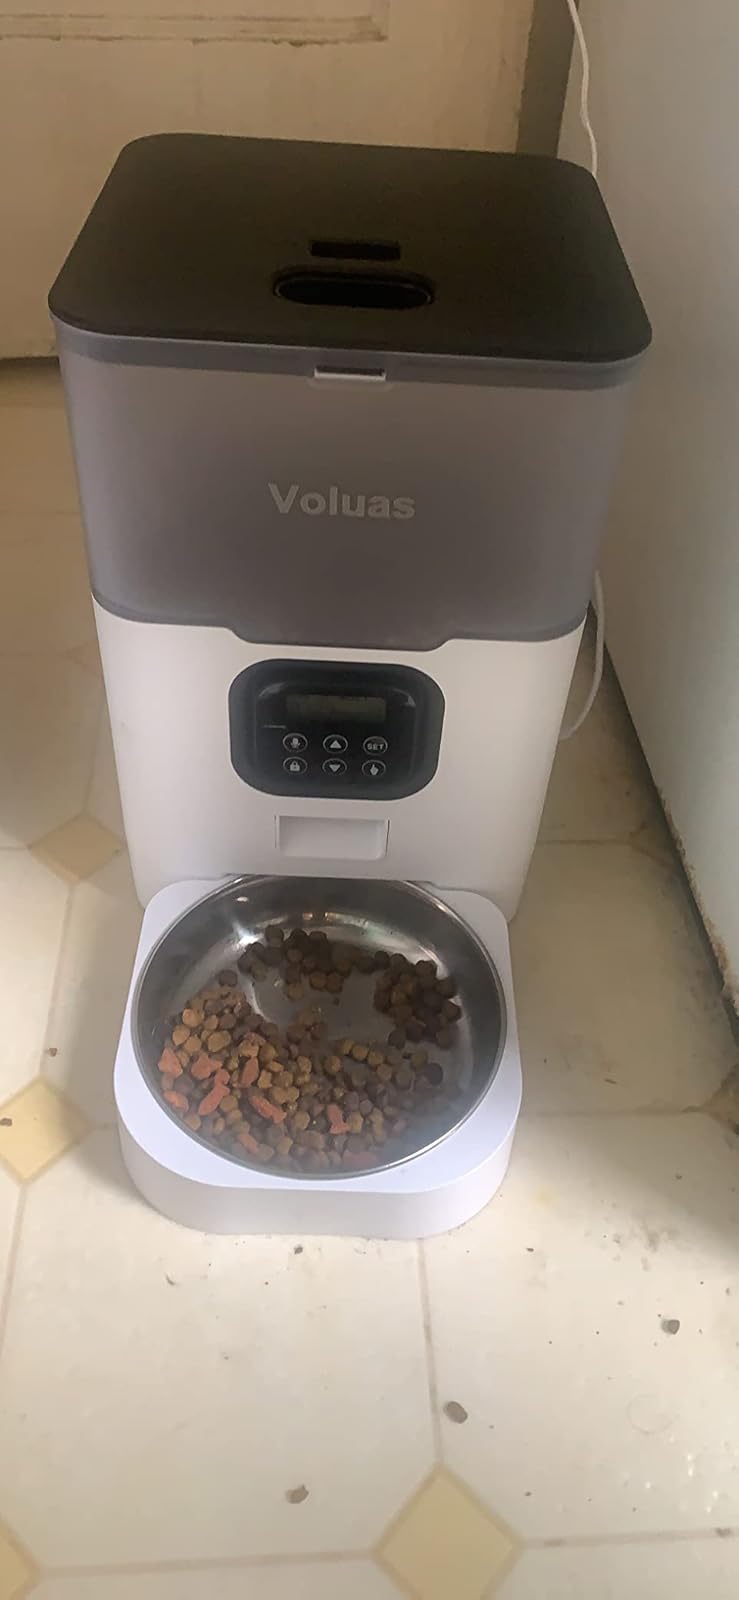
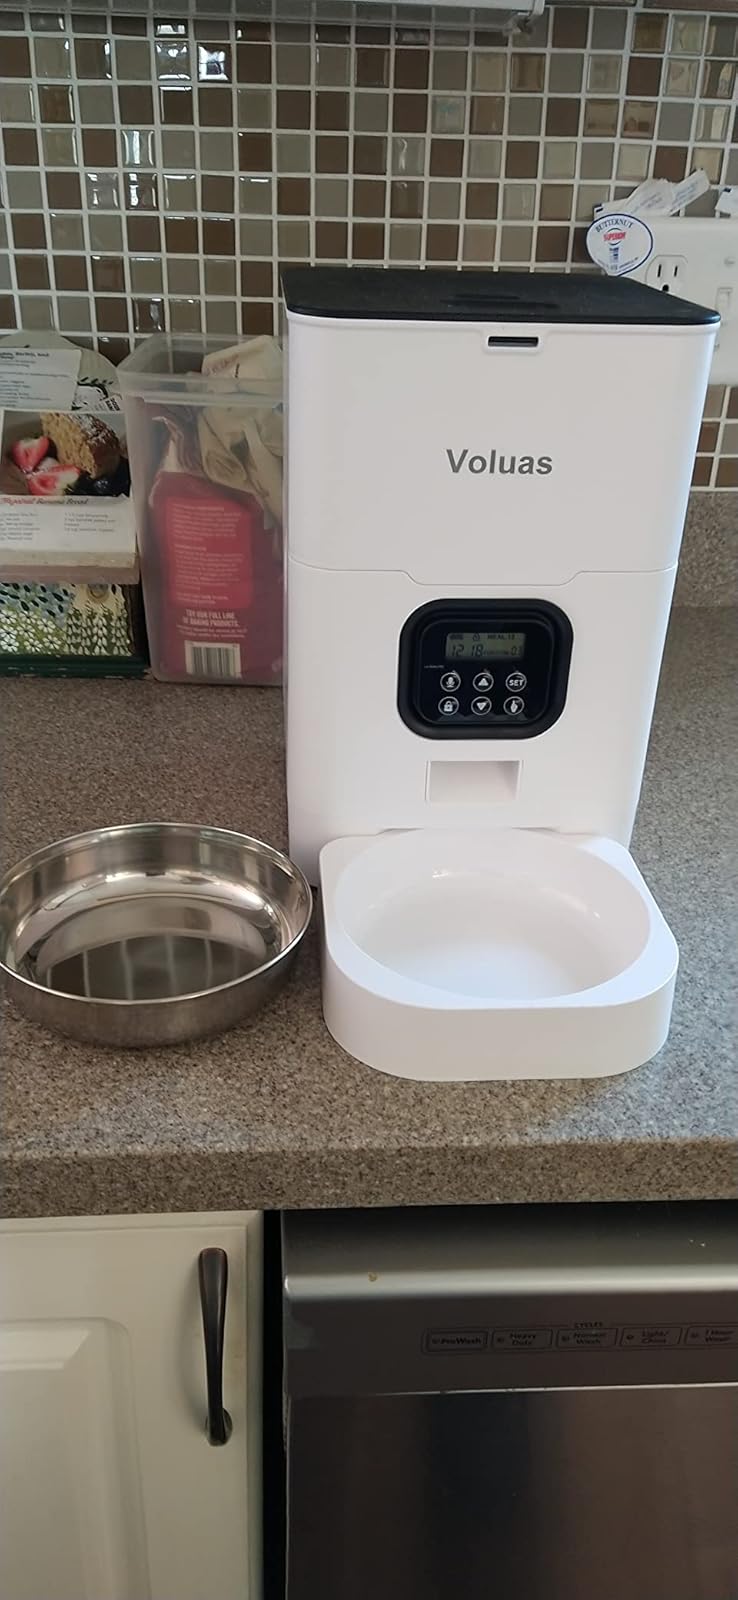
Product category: items_feeder
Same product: no